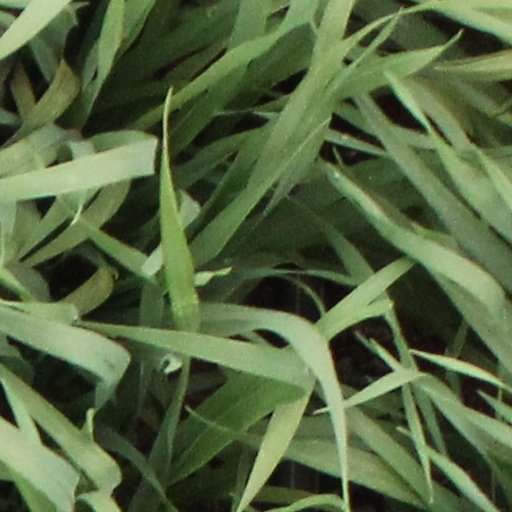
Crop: wheat